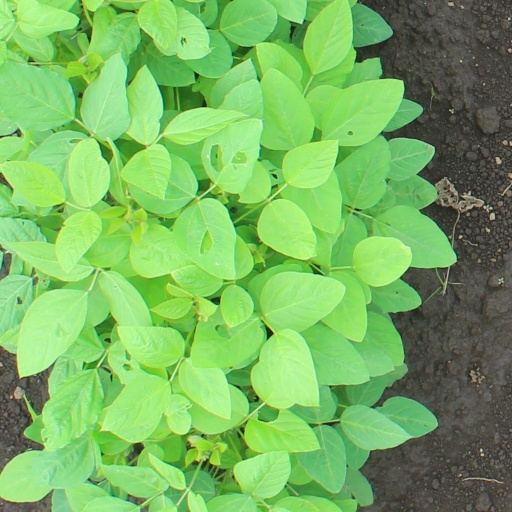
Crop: soybean